USS Walke (DD-723)

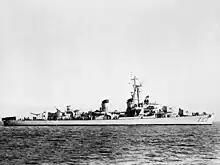
USS "Walke" off Korea, 1952–53.

Following a little over three years in the San Diego Group, Pacific Reserve Fleet, "Walke" was recommissioned on 5 October 1950 with CDR Marshall F. Thompson in command. After shakedown training along the west coast, the destroyer departed San Diego on 2 January 1951 and set a course for the Far East and service in the six-month-old Korean War. She repaired storm damage at Yokosuka, Japan, before joining TF 77 off the coast of Korea.